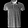
Label: T - shirt / top